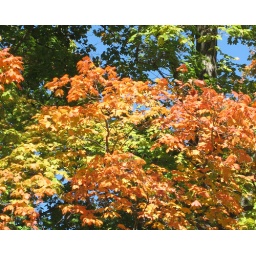
my tree by the road